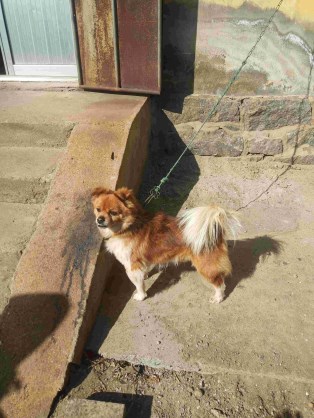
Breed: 3336-n000121-chinese_rural_dog